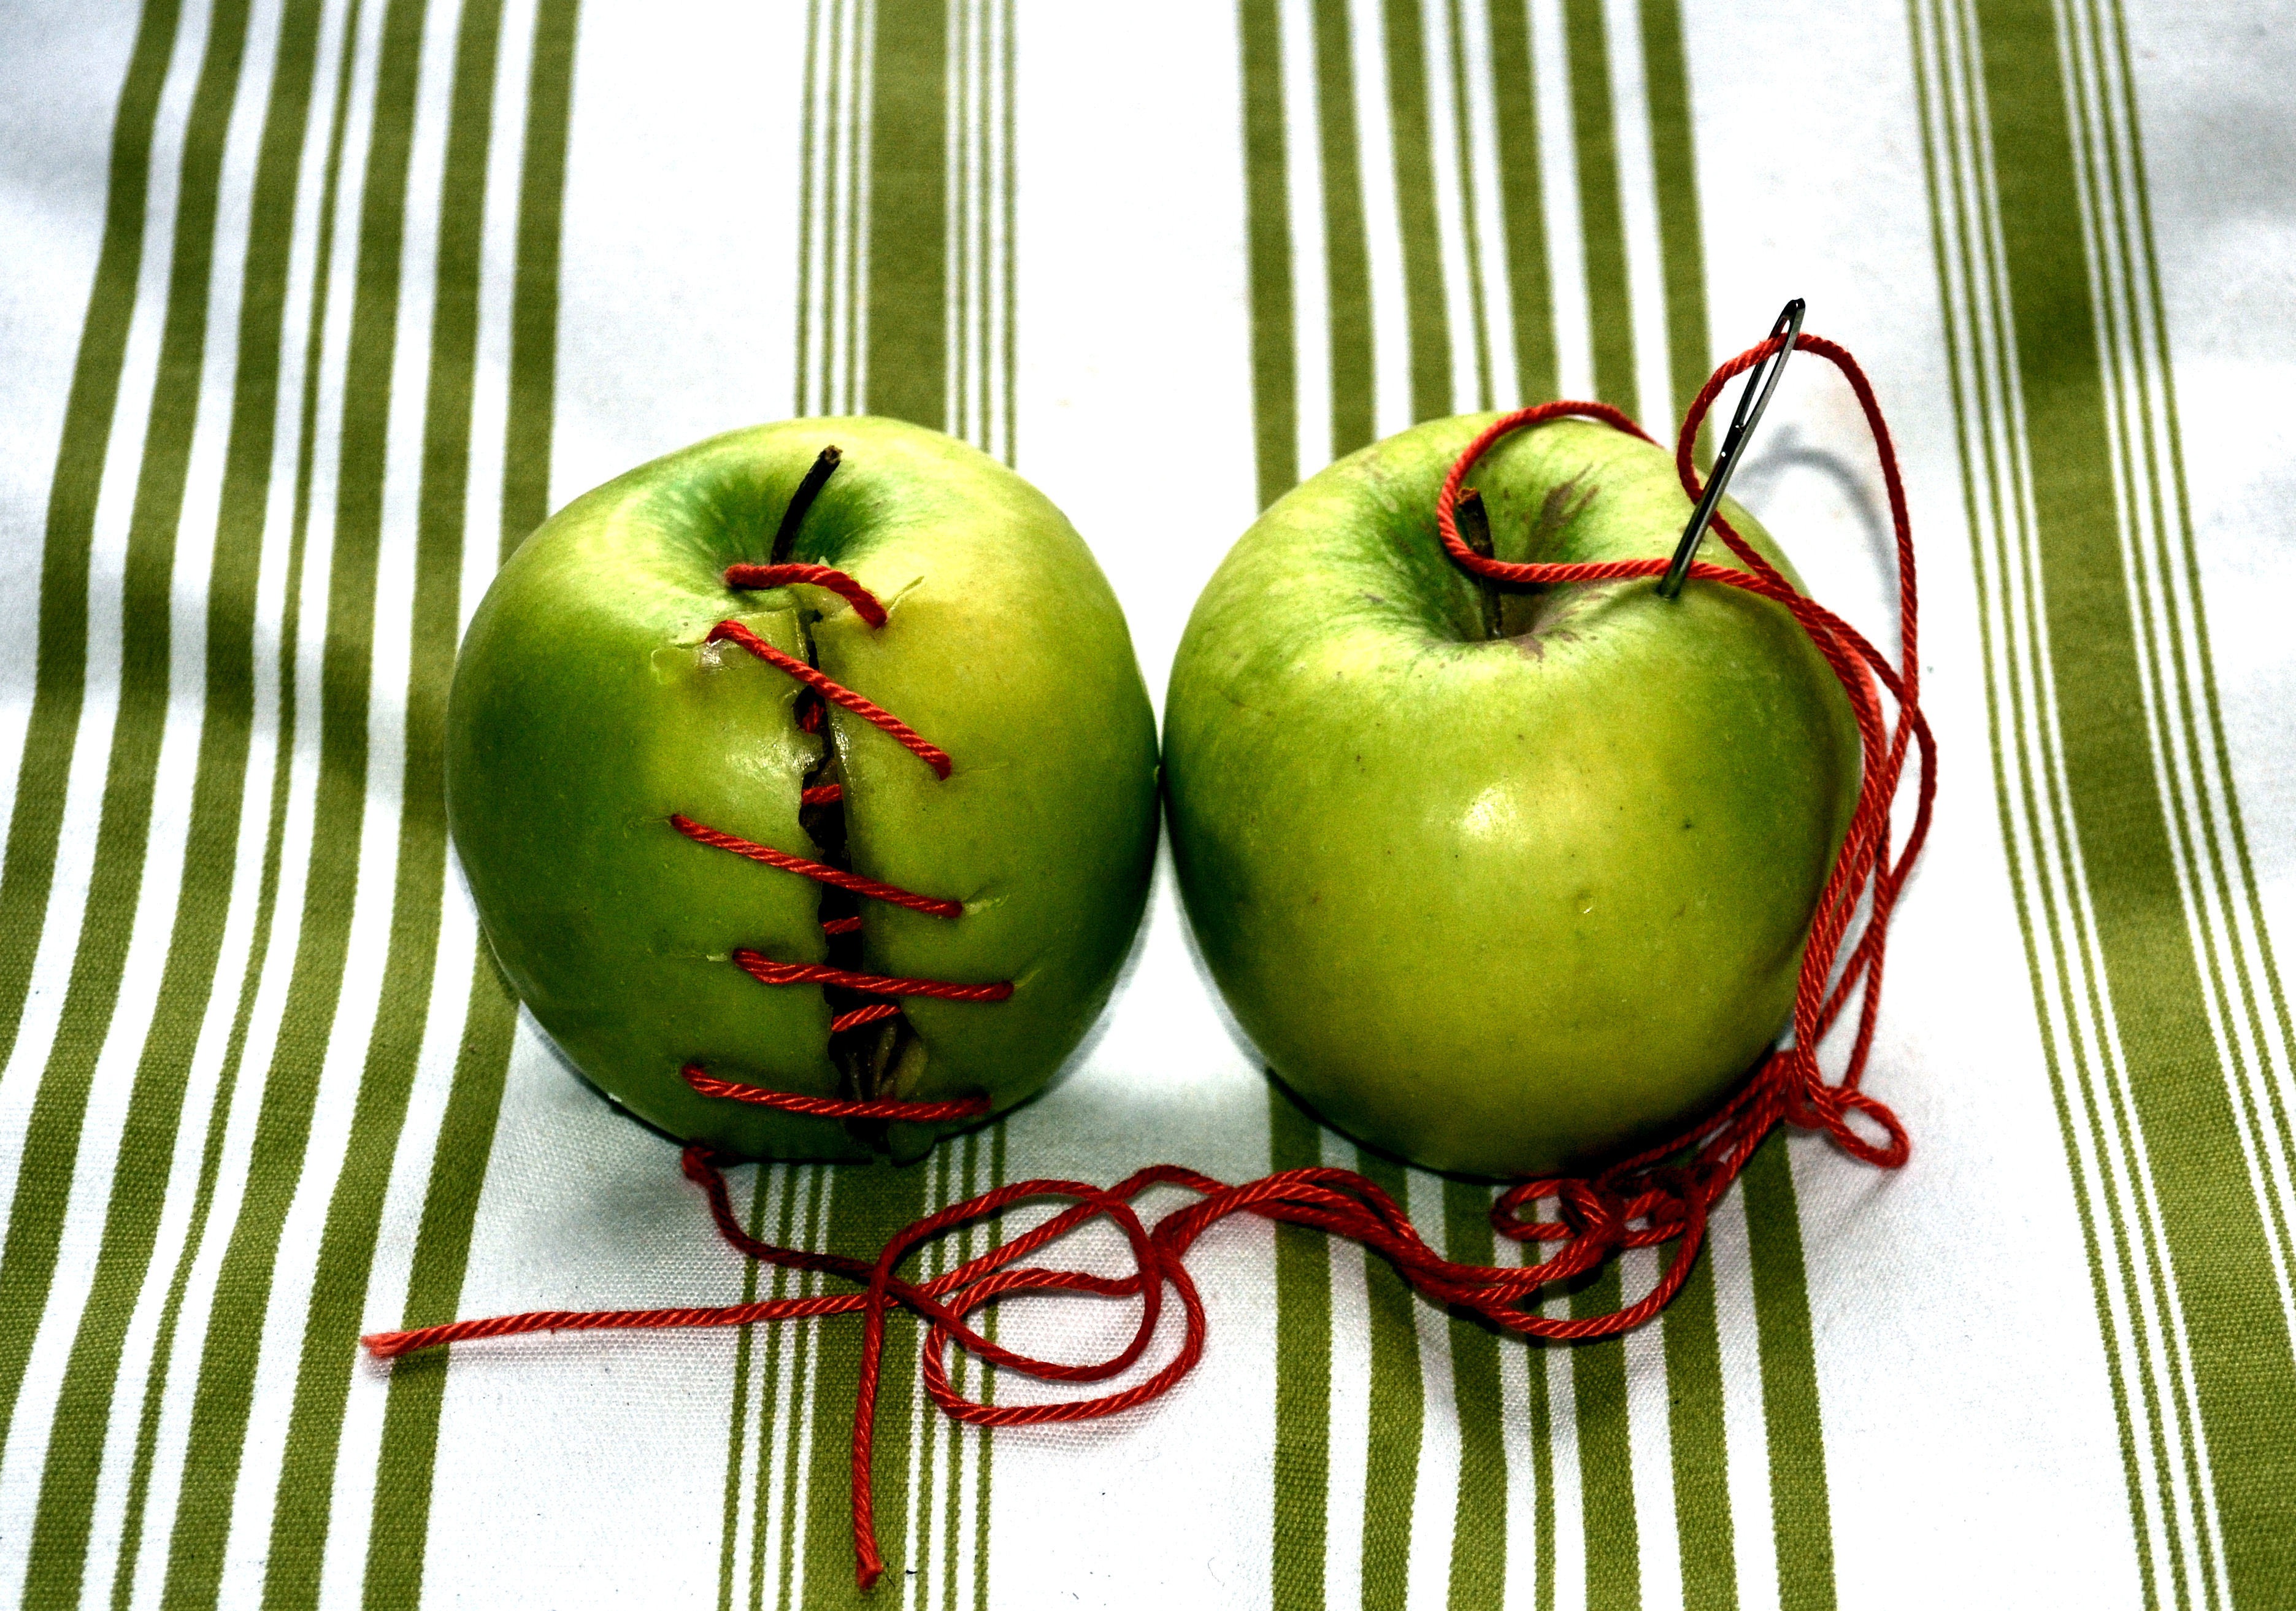
apple, branch, creative, plant, fruit, food, green, produce, vegetable, art, apples, flowering plant, rose family, land plant